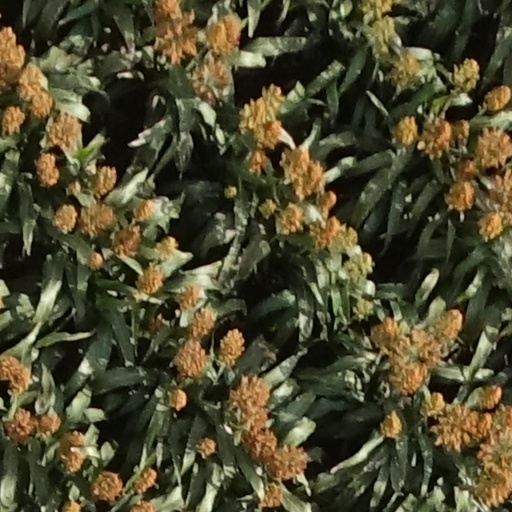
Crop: sorghum